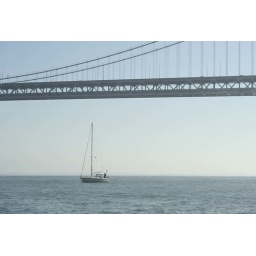
sailing boat under bridge